Man-eating animal

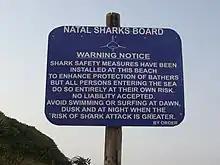
Sign warning swimmers of the danger of shark attacks

Crocodile attacks on people are common in places where crocodiles are native. The saltwater and Nile crocodiles are responsible for more attacks and more deaths than any other wild predator that attacks humans for food. Each year, hundreds of deadly attacks are attributed to the Nile crocodile within sub-Saharan Africa. Because many relatively healthy populations of Nile crocodiles occur in East Africa, their proximity to people living in poverty and/or without infrastructure has made it likely that the Nile crocodile is responsible for more attacks on humans than all other species combined. One notorious man-eating crocodilian is Gustave. In Australia, crocodiles have also been responsible for several deaths in the tropical north of the country. The mugger crocodile is another man-eater that kills many people in Asia each year, although not to the same level as the saltwater and Nile crocodiles. All crocodile species are also dangerous to humans, but most do not actively prey on them.